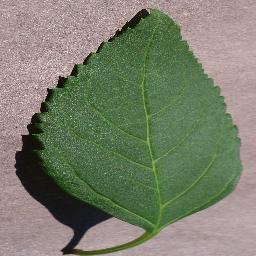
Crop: cherry
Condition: (including_sour)_healthy